Adolf Abicht

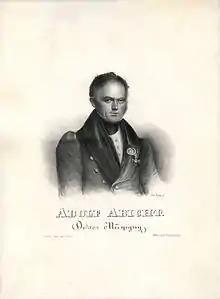
Adolf Abicht (1793–1860)

Adolf Abicht (1793–1860) was a Polish-Lithuanian physician. He was a professor of general pathology, therapy, and medical history at the Vilnius University, and was a president of the Medical Society in Vilnius from 1829 to 1838.